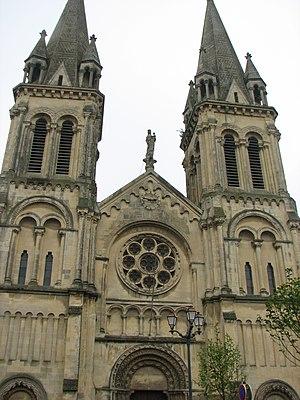
Cet article recense les monuments historiques situés dans l'arrondissement de Cherbourg, dans le département de la Manche.
Cherbourg-en-Cotentin est une ville située dans le département de la Manche en région Normandie, au nord de la péninsule du Cotentin. Elle est peuplée de 79 200 habitants. C'est une ville portuaire possédant la plus grande rade artificielle d'Europe et la seconde au monde. C'est également, avec les villes d'Avranches et de Coutances, une des trois sous-préfectures du département de la Manche et également la préfecture maritime de la Manche et de la mer du Nord. La commune est généralement appelée Cherbourg, du nom de son principal et plus ancien pôle urbain.
Cherbourg-Octeville est une ancienne commune française du département de la Manche. Résultant de la fusion des communes de Cherbourg et d'Octeville le 1ᵉʳ mars 2000, elle devient commune déléguée de Cherbourg-en-Cotentin, commune nouvelle créée le 1ᵉʳ janvier 2016 et issue de la fusion de Cherbourg-Octeville, Équeurdreville-Hainneville, La Glacerie, Querqueville et Tourlaville.